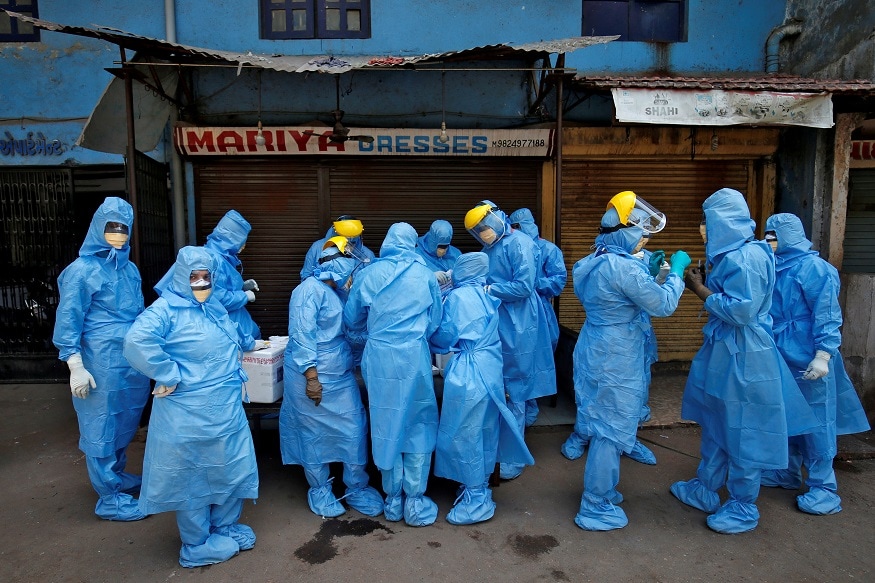
Objects detected:
Face_Shield
Face_Shield
Mask
Mask
Mask
Gloves
Coverall
Coverall
Coverall
Coverall
Coverall
Coverall
Coverall
Coverall
Coverall